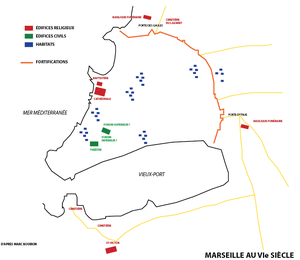
Marseille, au haut Moyen Âge, connait d'abord un essor commercial et spirituel important, avant de décliner à partir de la conquête de la ville par Charles Martel à la fin du VIIIᵉ siècle.